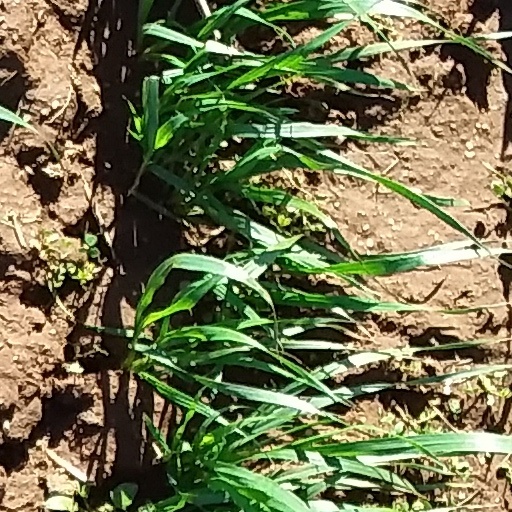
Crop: wheat